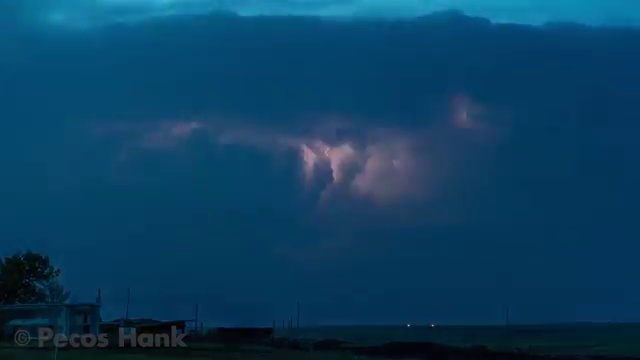
Fire: no
Smoke: no